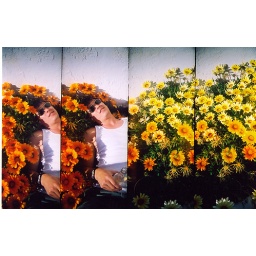
boy in flowers